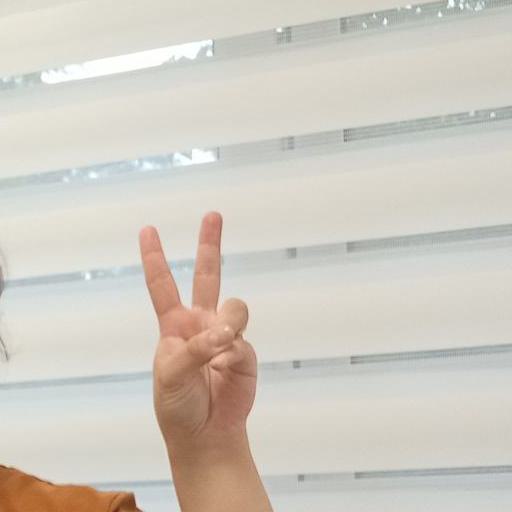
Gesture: peace